Matenja Vas

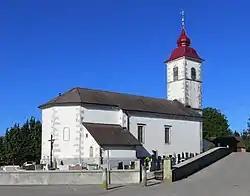
Saint John the Baptist Church

The parish church in the settlement is dedicated to John the Baptist and belongs to the Koper Diocese. It was built in the mid-17th century on the site of an older chapel.